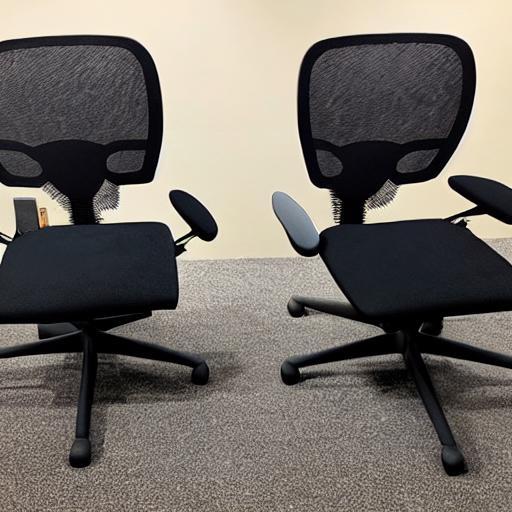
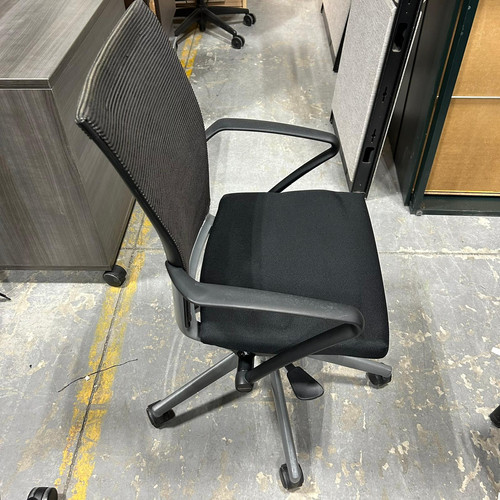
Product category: items_chair
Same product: no